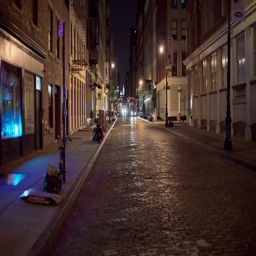
desolate dark cobblestone street at night .